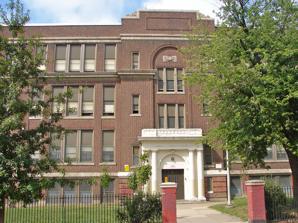
Building: James Logan Elementary School
Country: United States of America
Year built: 1924
United States historic place Logan Demonstration School U.S. National Register of Historic Places Logan Demonstration School, September 2010 Show map of Philadelphia Show map of Pennsylvania Show map of the United States Location 5000 N. 17th St., Philadelphia, Pennsylvania Coordinates 40°01′52″N 75°09′07″W / 40.0310°N 75.1519°W / 40.0310; -75.1519 Area 3.3 acres (1.3 ha) Built 1923-1924 Built by Sinclair & Grigg Architect Irwin T. Catharine Architectural style Colonial Revival MPS Philadelphia Public Schools TR NRHP reference No. 88002293 Added to NRHP November 18, 1988 The James Logan Elementary School is an historic American elementary school building that is located in the Logan neighborhood of Philadelphia, Pennsylvania . It is part of the School District of Philadelphia , and was added to the National Register of Historic Places in 1988 as the Logan Demonstration School . History and architectural features The building was designed by Irwin T. Catharine and built between 1923 and 1924. It is a three-story, nine-bay, U-shaped, brick building with a raised basement. It was designed in the Colonial Revival -style, and features a central entrance pavilion, round arched surrounds, and a brick parapet . It was added to the National Register of Historic Places in 1988 as the Logan Demonstration School . References